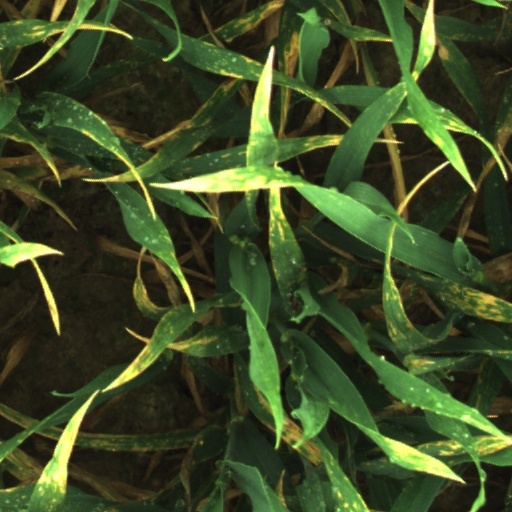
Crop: wheat